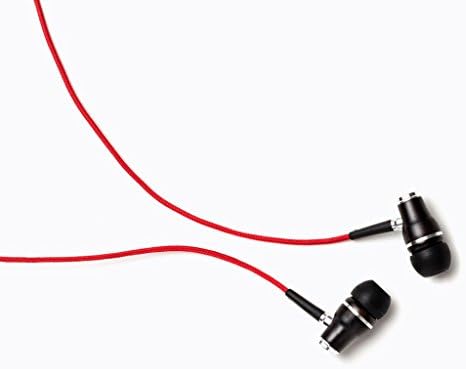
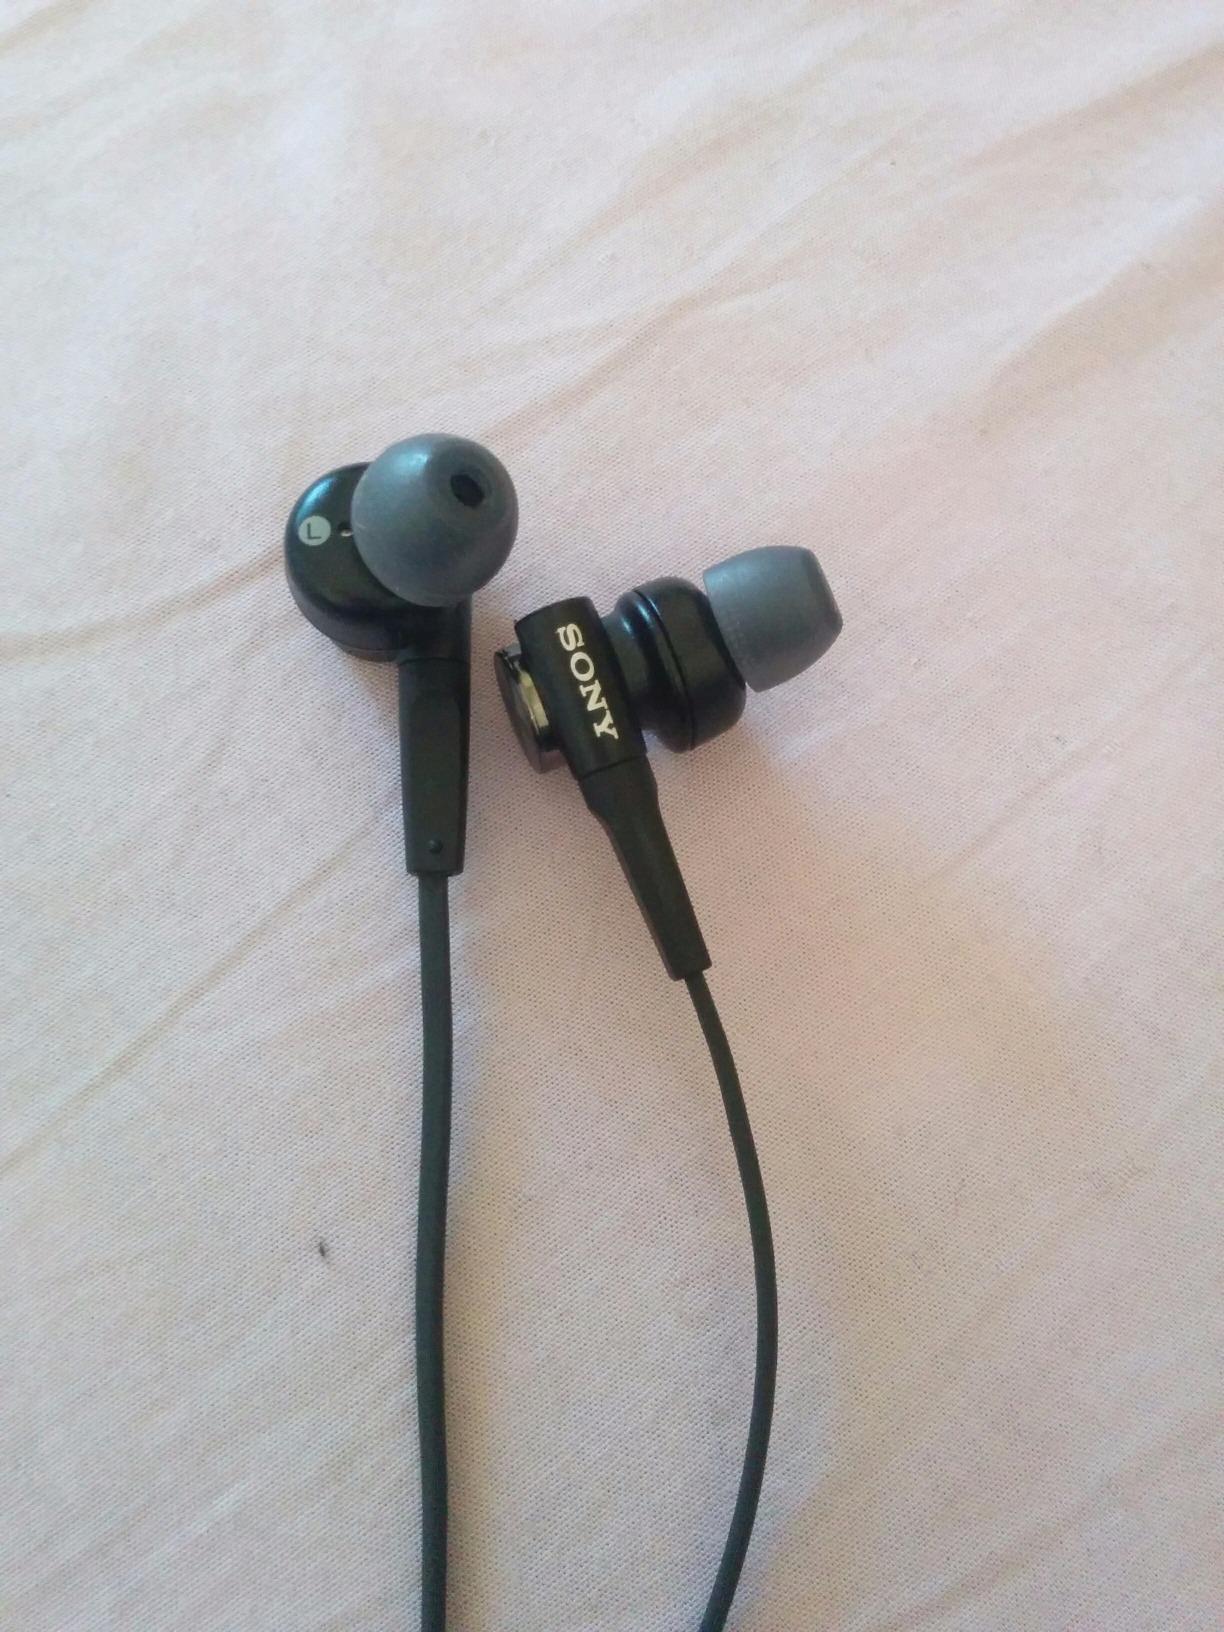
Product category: headphones
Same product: no